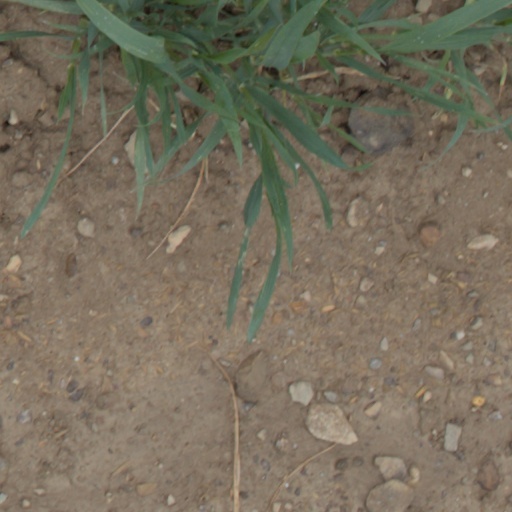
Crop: wheat